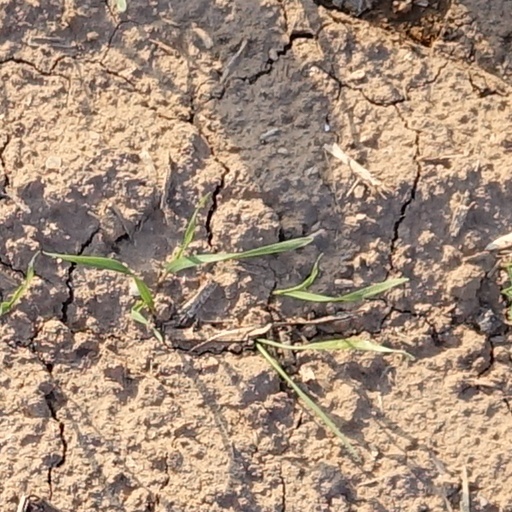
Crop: wheat